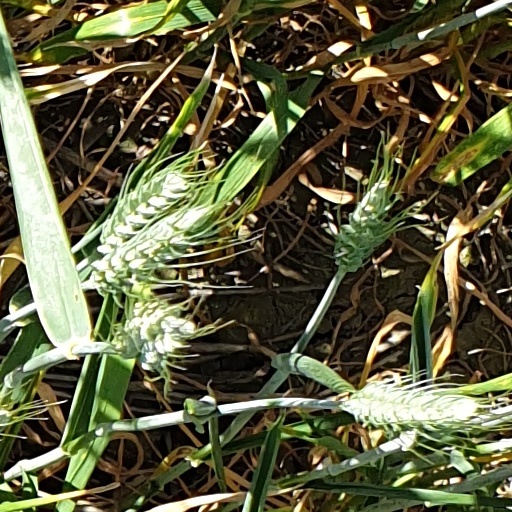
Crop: wheat